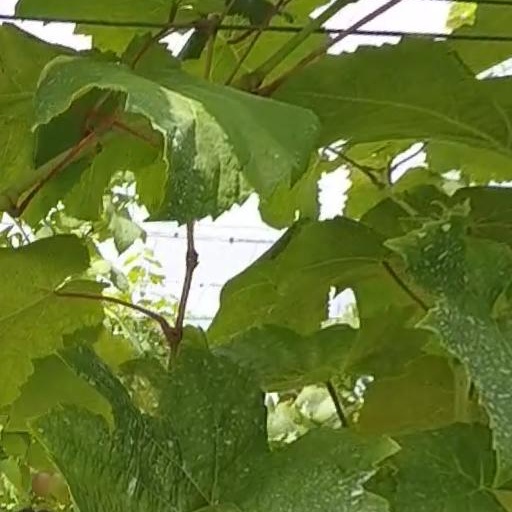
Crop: grape